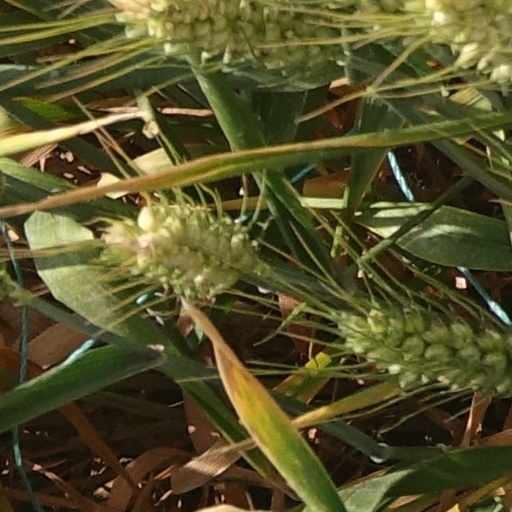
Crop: wheat